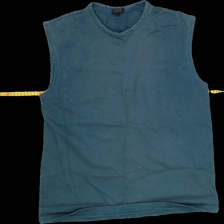
View: front
Type: Tank top
Category: Ladies
Brand: COS
Colors: Blue
Material: 100%cotton
Size: M
Trend: No trend
Stains: No
Price range: <50
Recommended usage: Reuse